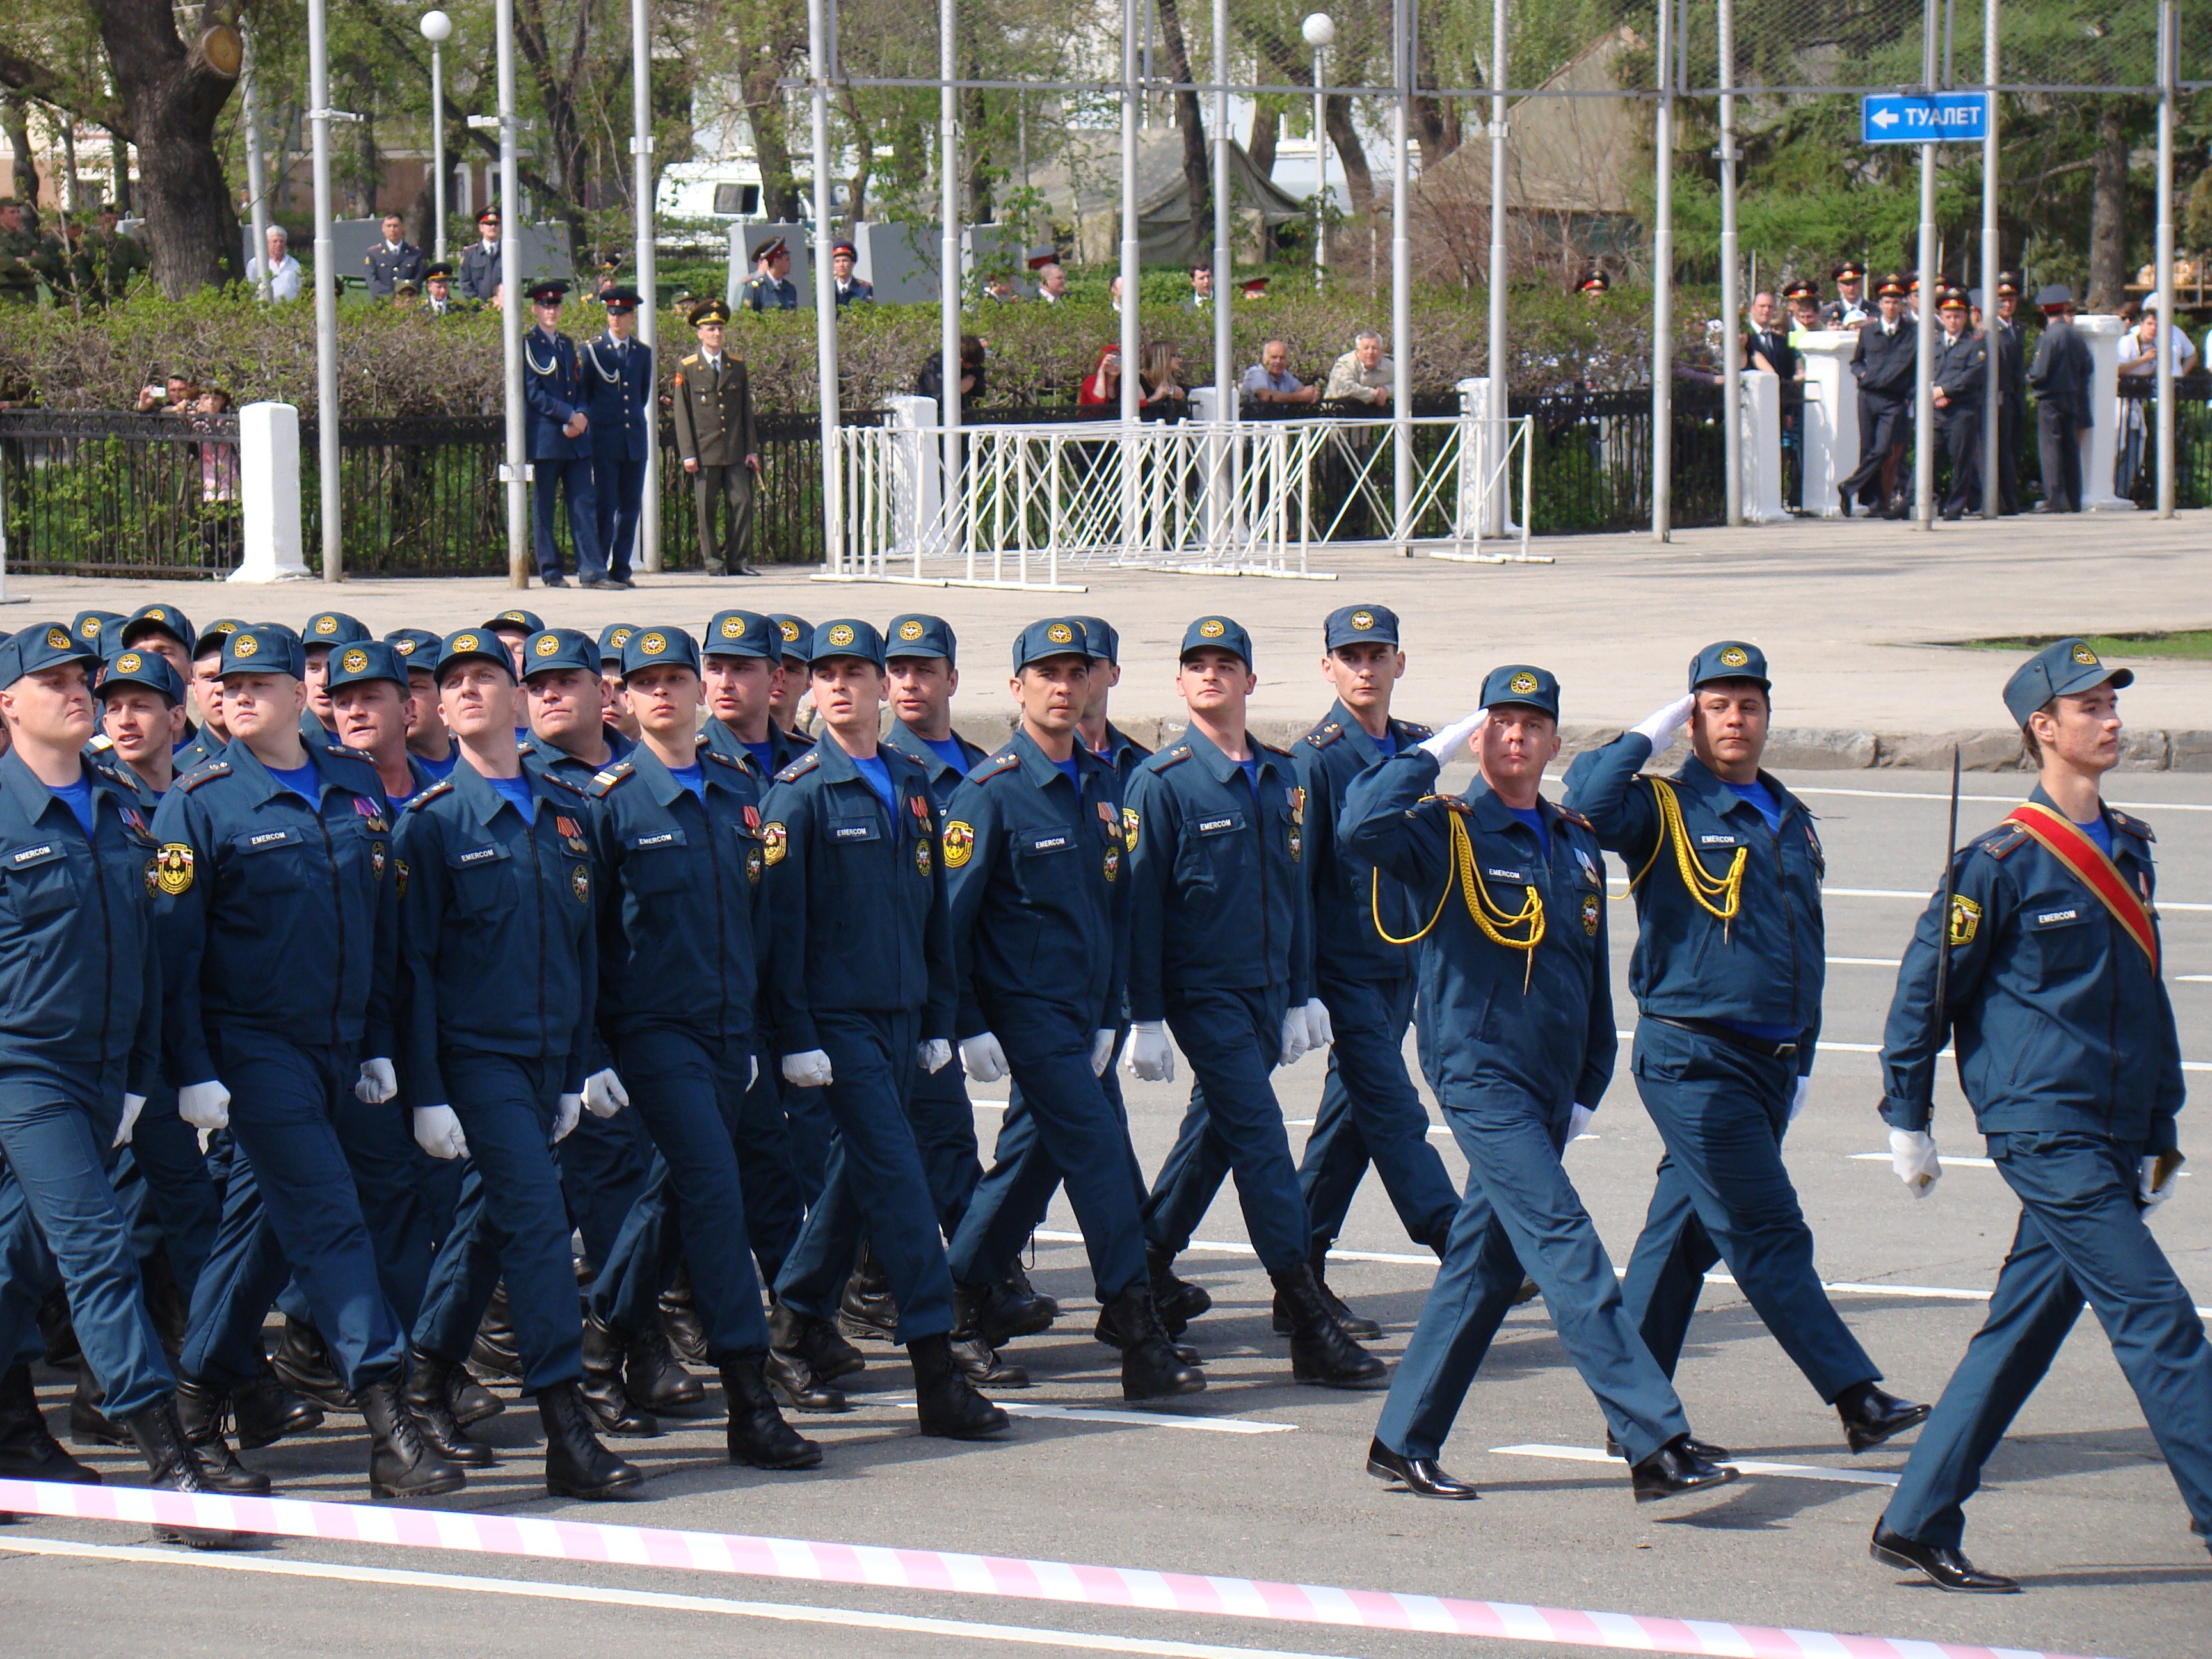
car, crowd, vehicle, banner, profession, parade, team, police, area, soldiers, russia, crew, official, marching, troop, organization, troops, officers, law enforcement, staff, air force, victory day, police officer, samara, military police, military person, civil service, emercom of russia, transit police